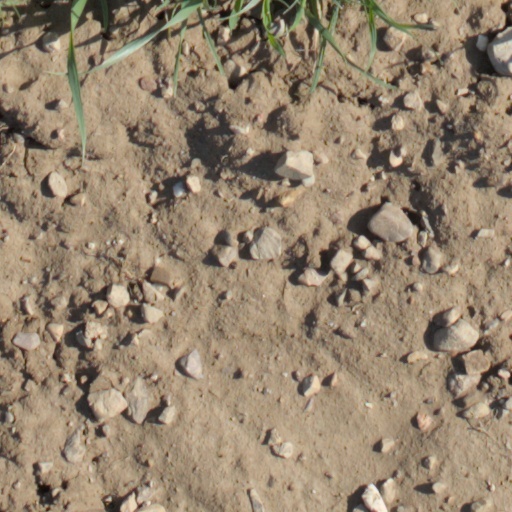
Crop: wheat